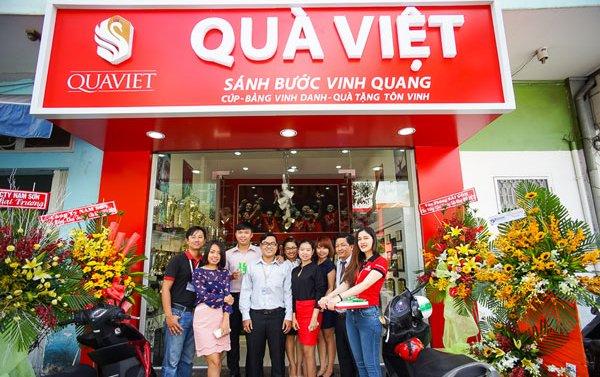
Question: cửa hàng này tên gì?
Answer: cửa hàng này tên quà việt